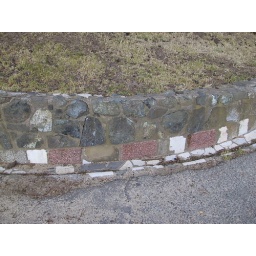
Former Monument stone retaining wall in Buena Vista Park